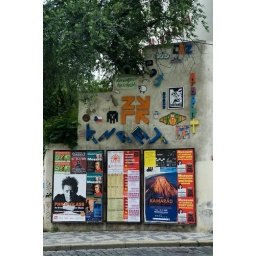
Various street art pieces on one wall in Praha.